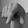
ASL letter: Q